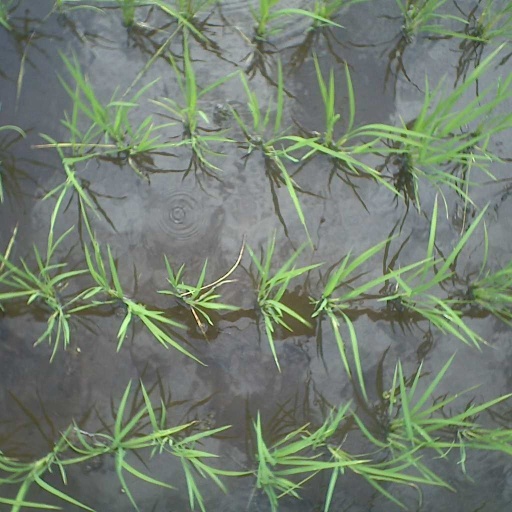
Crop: rice